Schoonenberg

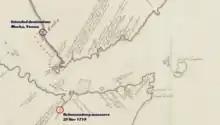
Location of the Schoonenberg Massacre, 25 Nov 1719

Under the command of Capt. Jan van der Linden, "Schoonenberg" left Texel on 10 February 1719 on her maiden voyage with a final destination of Ceylon. Following the routine stop at Cape Town, the ship departed on 10 August 1719 for Ceylon with 221 crew on board. However, due to strong westerly winds, the ship was unable to make progress to the east, and on 8 November, with dwindling supplies of water and food, the crew made the decision to divert to Mocha. A navigational error meant that instead of entering the area of the Red Sea beyond Bab-el-Mandeb, the ship instead sailed into a river mouth at Saylac, Ajura (present day Zeila, Somalia). The river is referred to by the crew as the "Journaldus Rivier", which is depicted on an old map of the VOC.